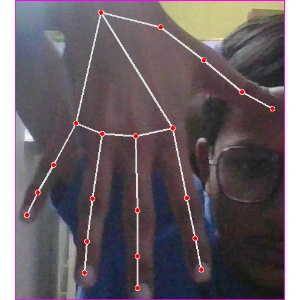
अक्षर: ढ